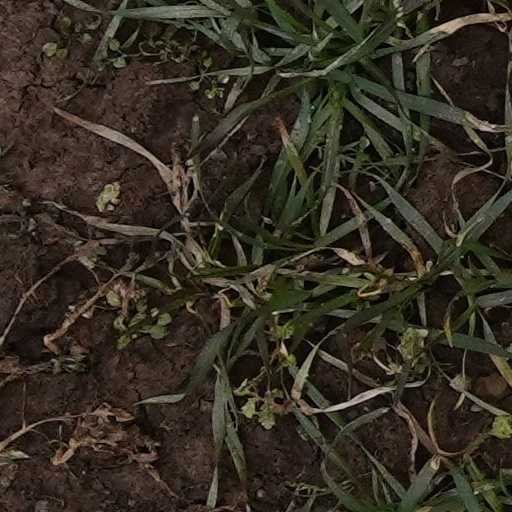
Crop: wheat